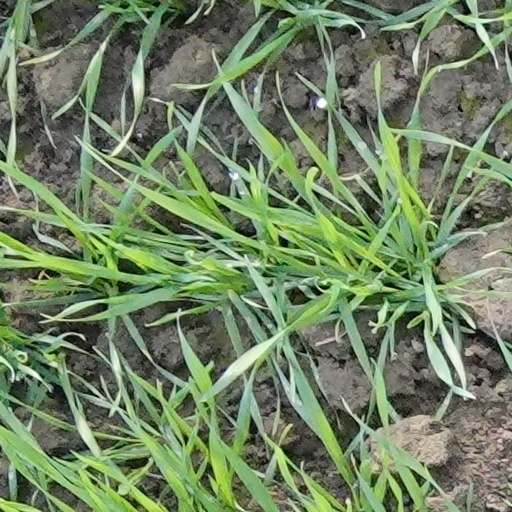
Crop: wheat